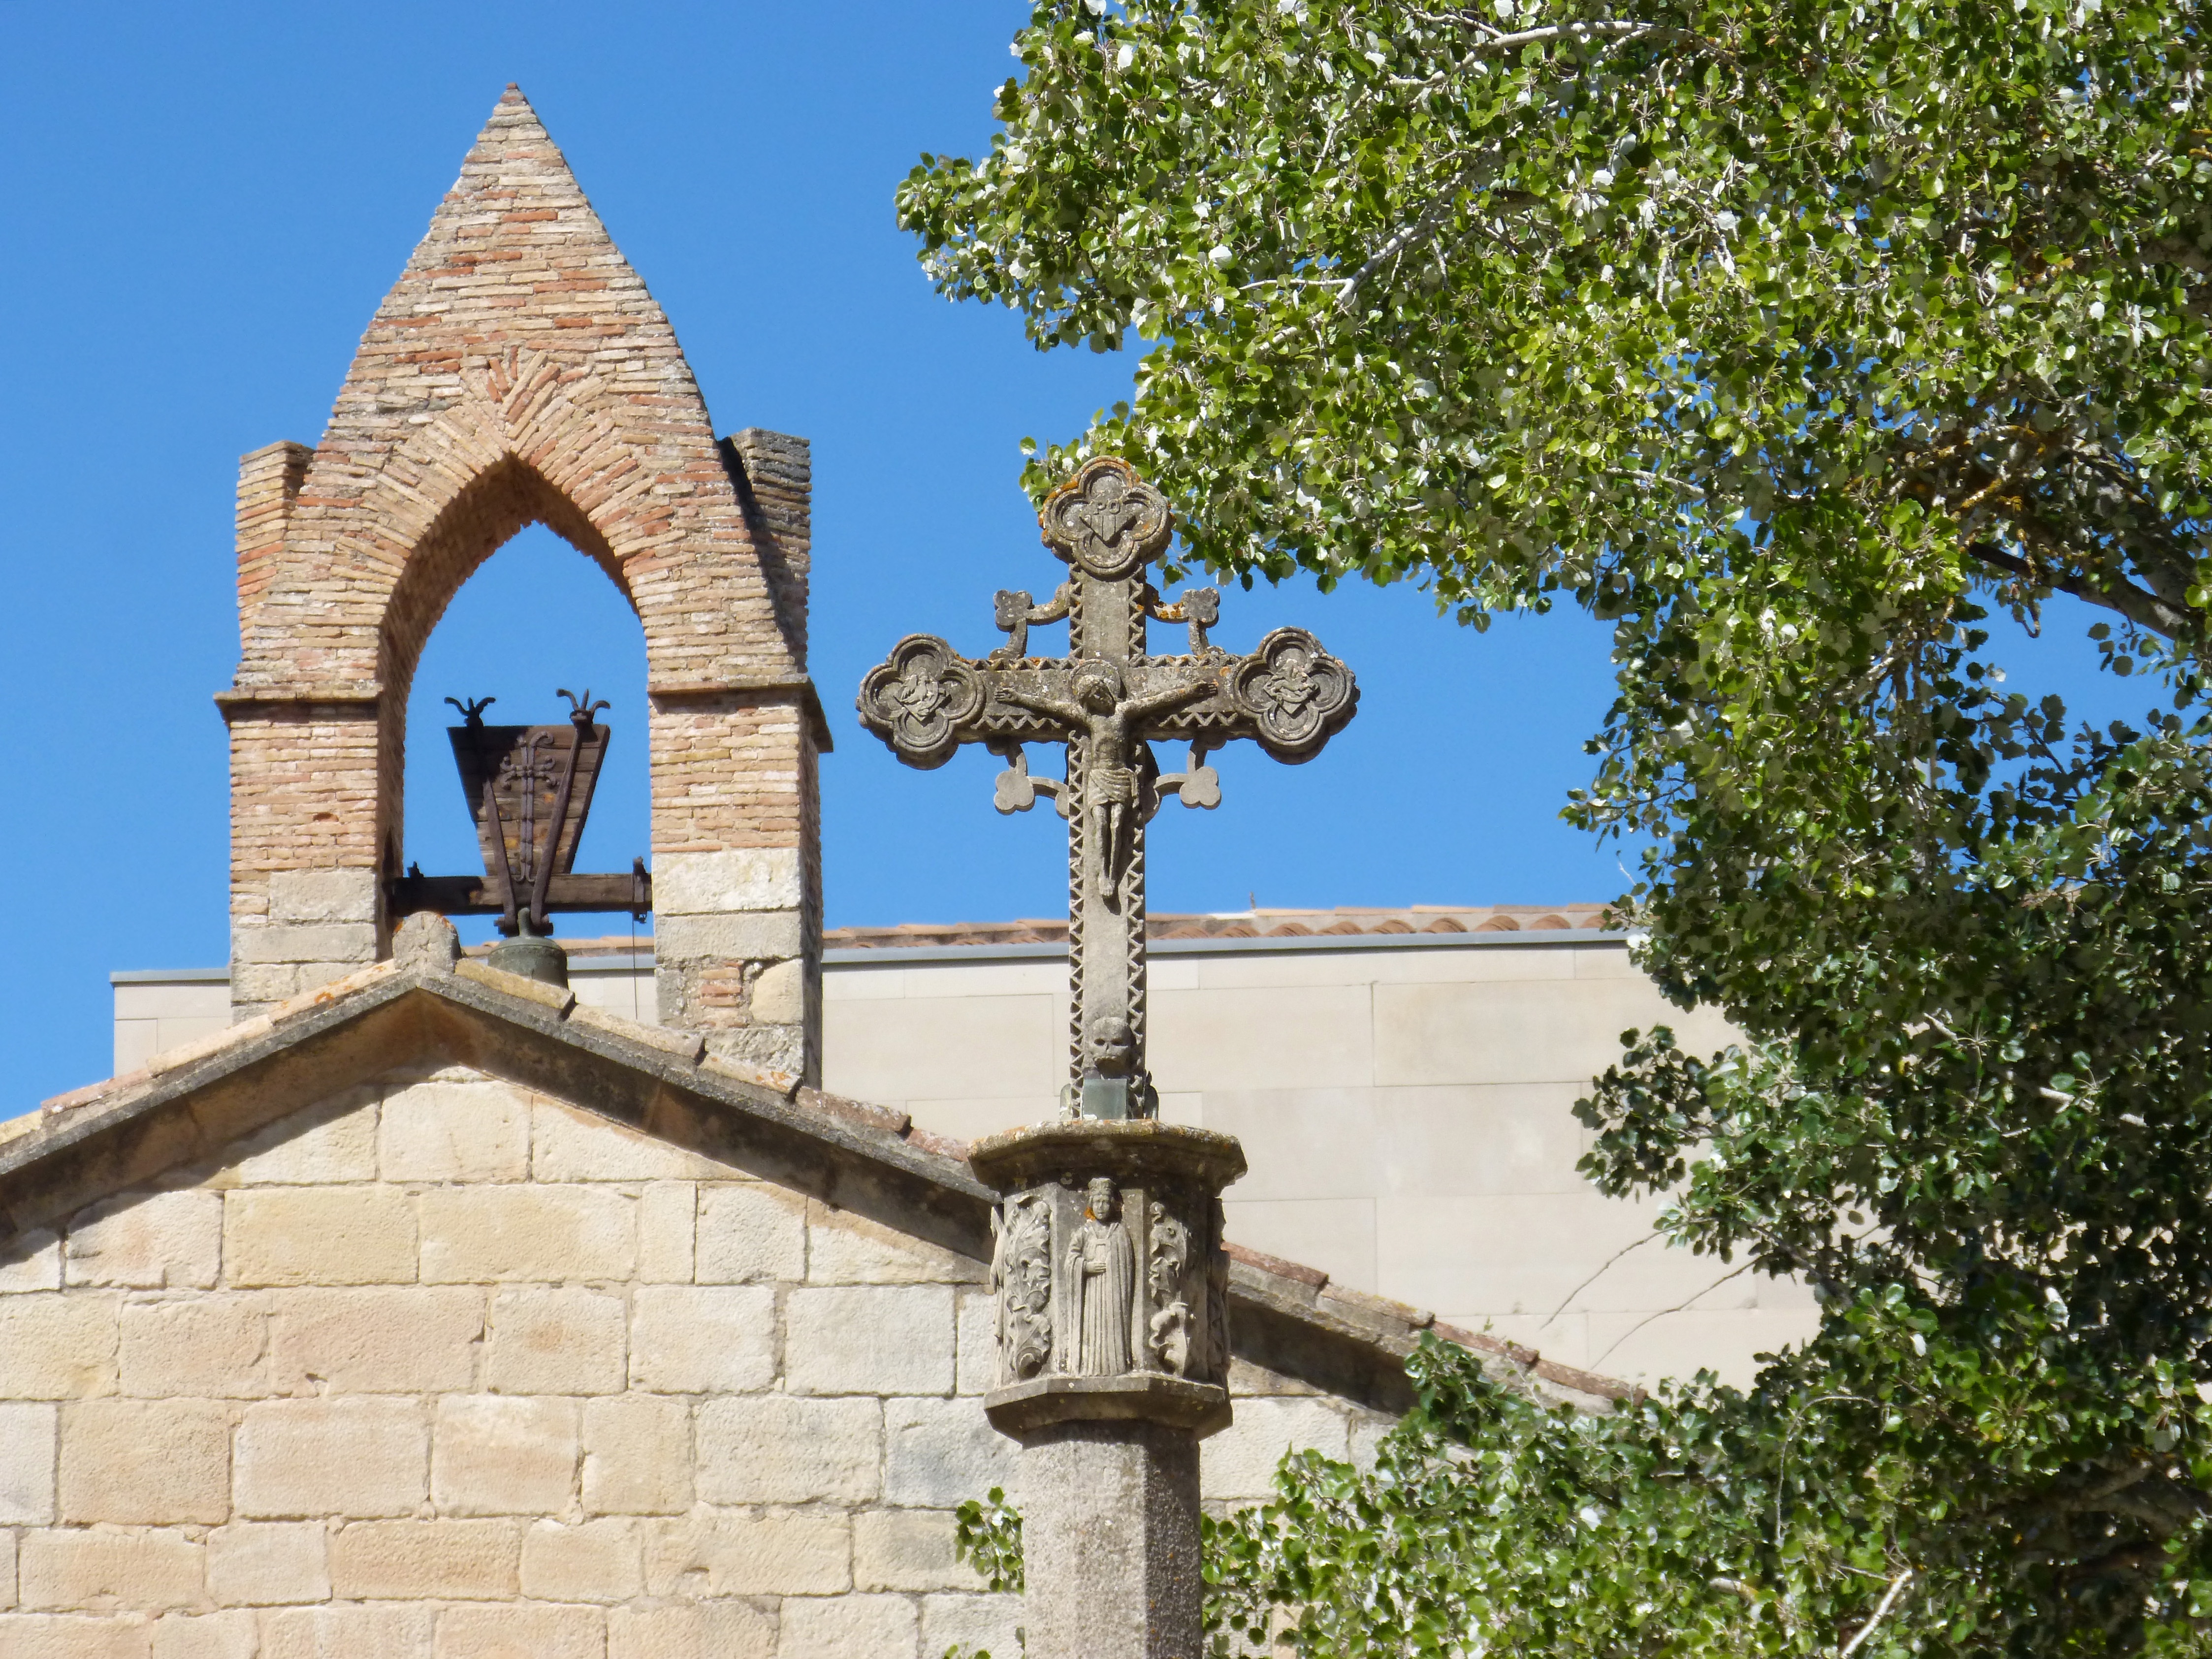
architecture, monument, arch, tower, landmark, facade, church, chapel, gothic, place of worship, bell tower, cruise, monastery, catalunya, shrine, estate, belfry, poblet